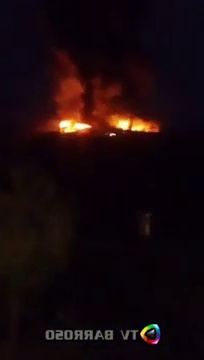
Fire: yes
Smoke: yes